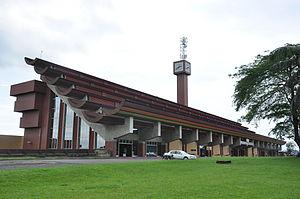
Gare de Bessengué This is a photo of a monument in Cameroon identified by the ID LT11
La gare de Bessengué est une gare ferroviaire camerounaise des lignes de Douala à Yaoundé et de Douala à Kumba. Elle est située dans le quartier Bessengué, frontalier entre Deïdo, Bassa et Akwa, de la ville de Douala, plus grande ville et centre économique du pays.